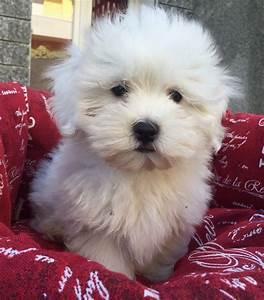
dog